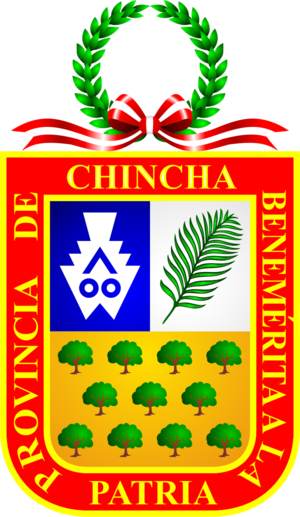
La ville de Chincha Alta est une ville du Pérou située dans la région d’Ica, chef-lieu de la province de Chincha et localisée à 200 kilomètres au sud de la capitale Lima.